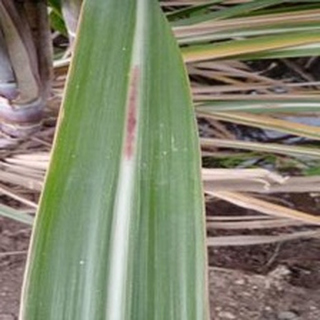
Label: sugarcane_red_rot